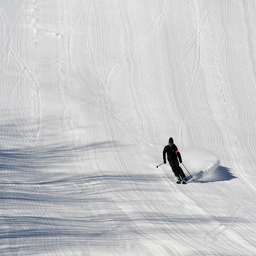
a man is skiing down a snowy hill
a skier that just came down the mountain
a person in a black outfit skinig down a slope
A person riding skis down a snow covered slope.
The person is skiing at the bottom of a steep slope.